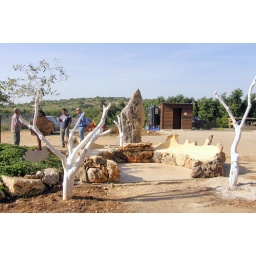
Three olive trees were planted around some stone benches, near an olive wood plaque remembering Jossele Goren.